Stenico

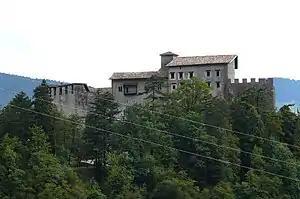
Stenico Castle

Stenico ("Sténech" in local dialect) is a "comune" (municipality) in Trentino in the northern Italian region Trentino-Alto Adige/Südtirol, located about west of Trento. As of 31 December 2004, it had a population of 1,119 and an area of .